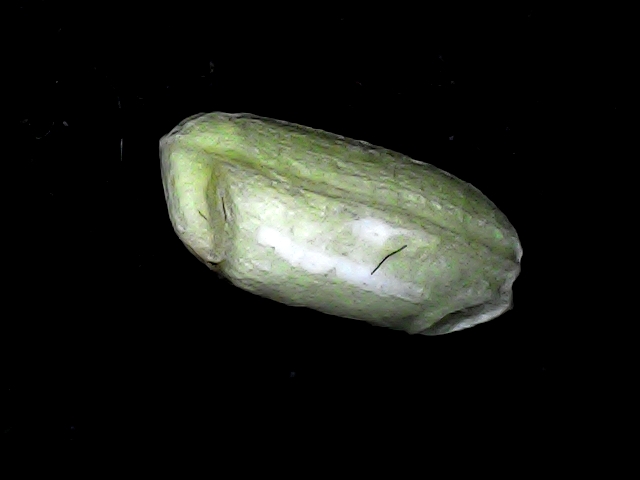
Rice variety: BD95